Alberto Campo Baeza

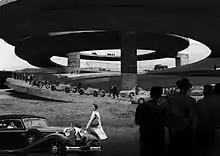
Mercedes-Benz Museum Render

His works are recognized in certain architectural circles. From the Houses Turégano and de Blas, both in Madrid, to Gaspar House, Asencio House or Guerrero House in Cádiz, Rufo House in Toledo and Moliner House in Zaragoza. And the Olnick Spanu House in Garrison, New York. Or the Centro BIT in Inca-Mallorca, the public space Between Cathedrals, in Cádiz, or the Caja de Granada Savings Bank and the MA, the Museum of Memory of Andalucía, both in Granada. And a nursery for Benetton in Venice. In 2012 he finished the construction of the Offices in Zamora for the Regional Government of Castilla y León. In 2014 the House of the Infinite (VT House) in Cádiz and in 2015 the Cala House in Madrid.